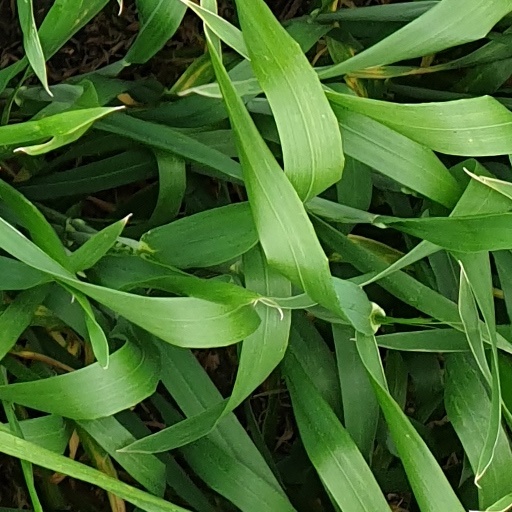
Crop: wheat